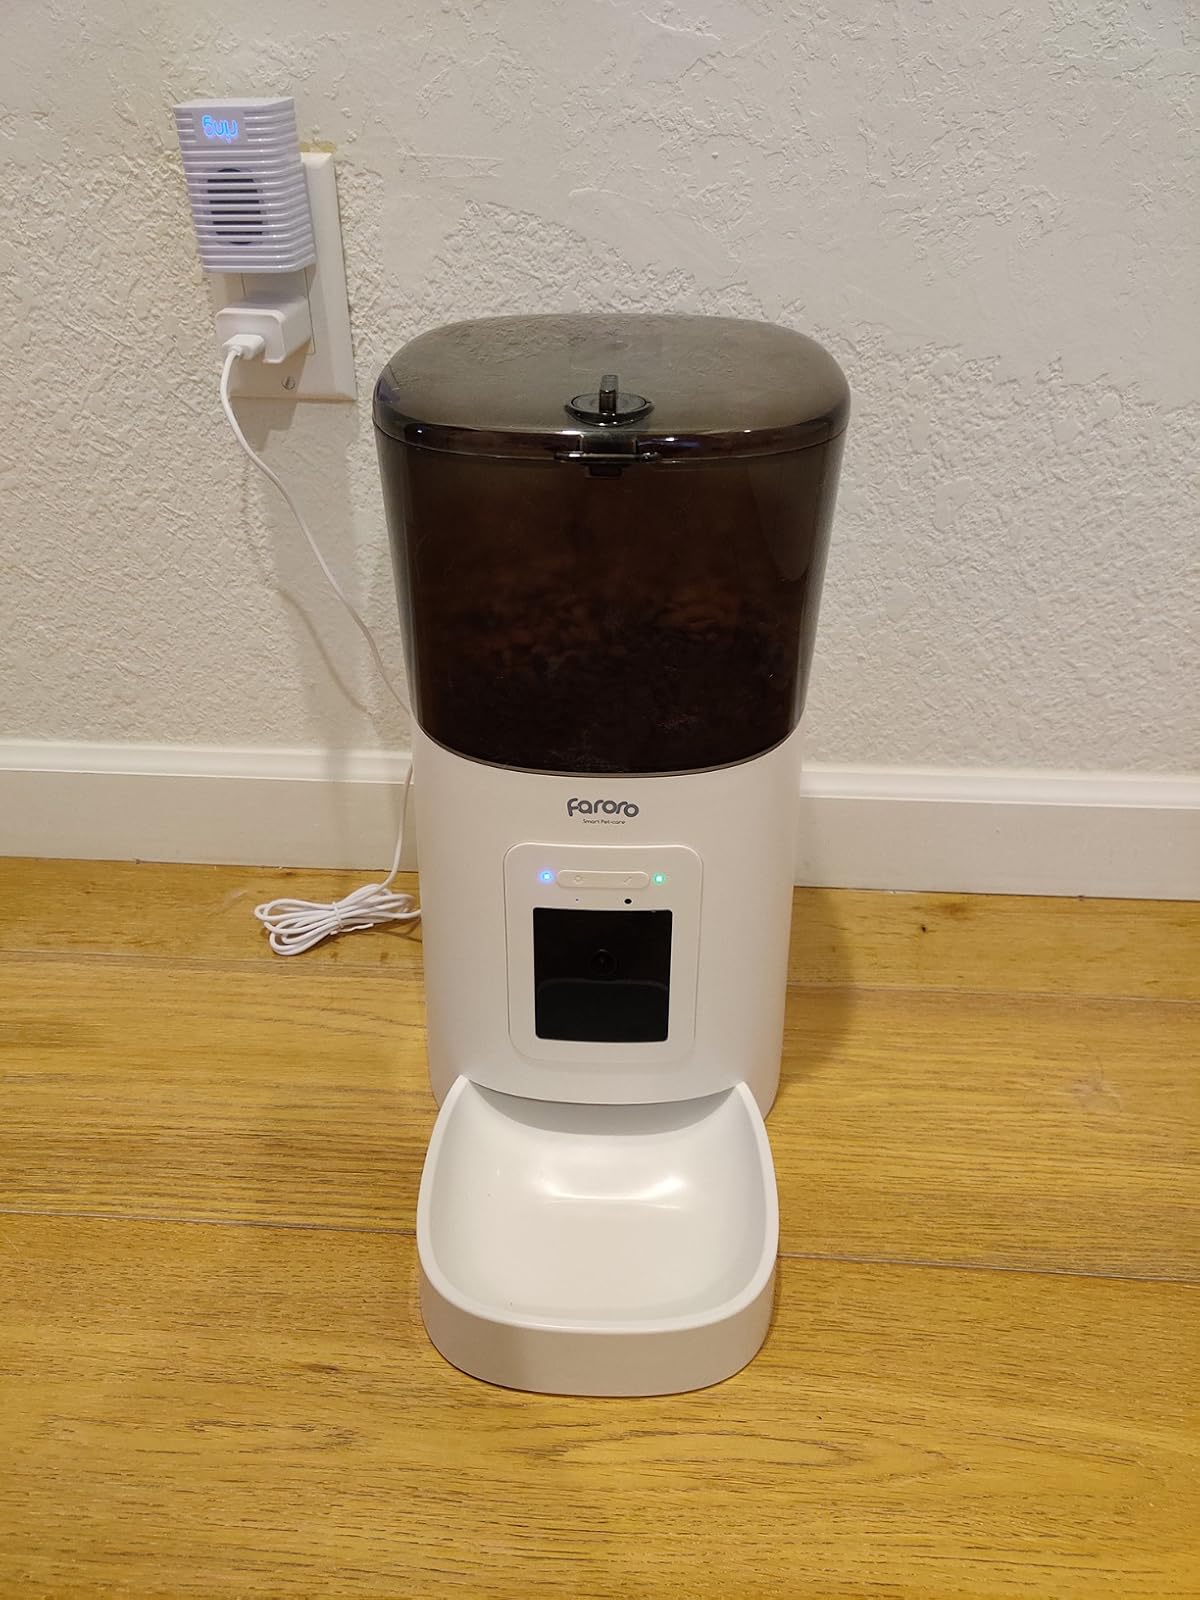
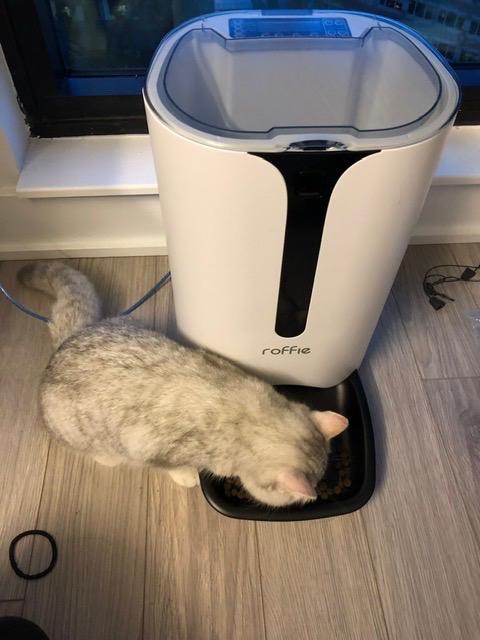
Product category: items_feeder
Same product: no